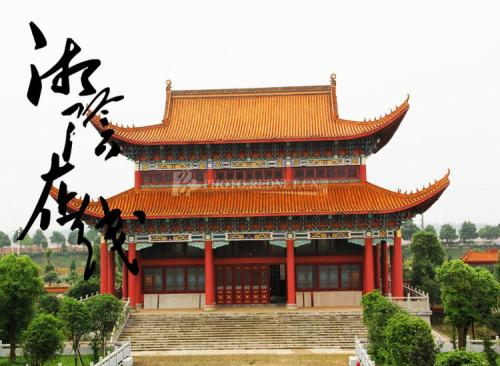
地标名称：南泉寺
所在城市：岳阳市·湘阴县